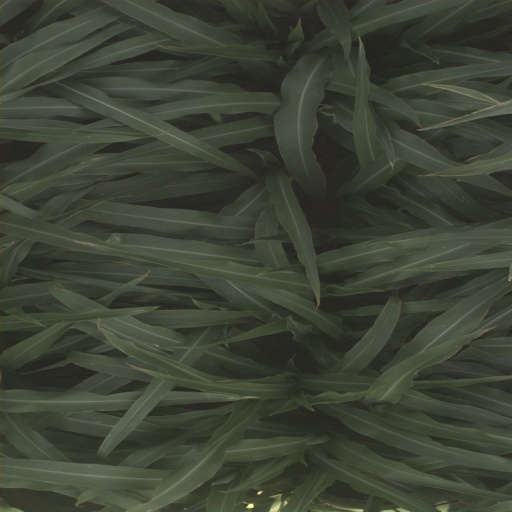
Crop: sorghum